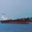
Label: ship